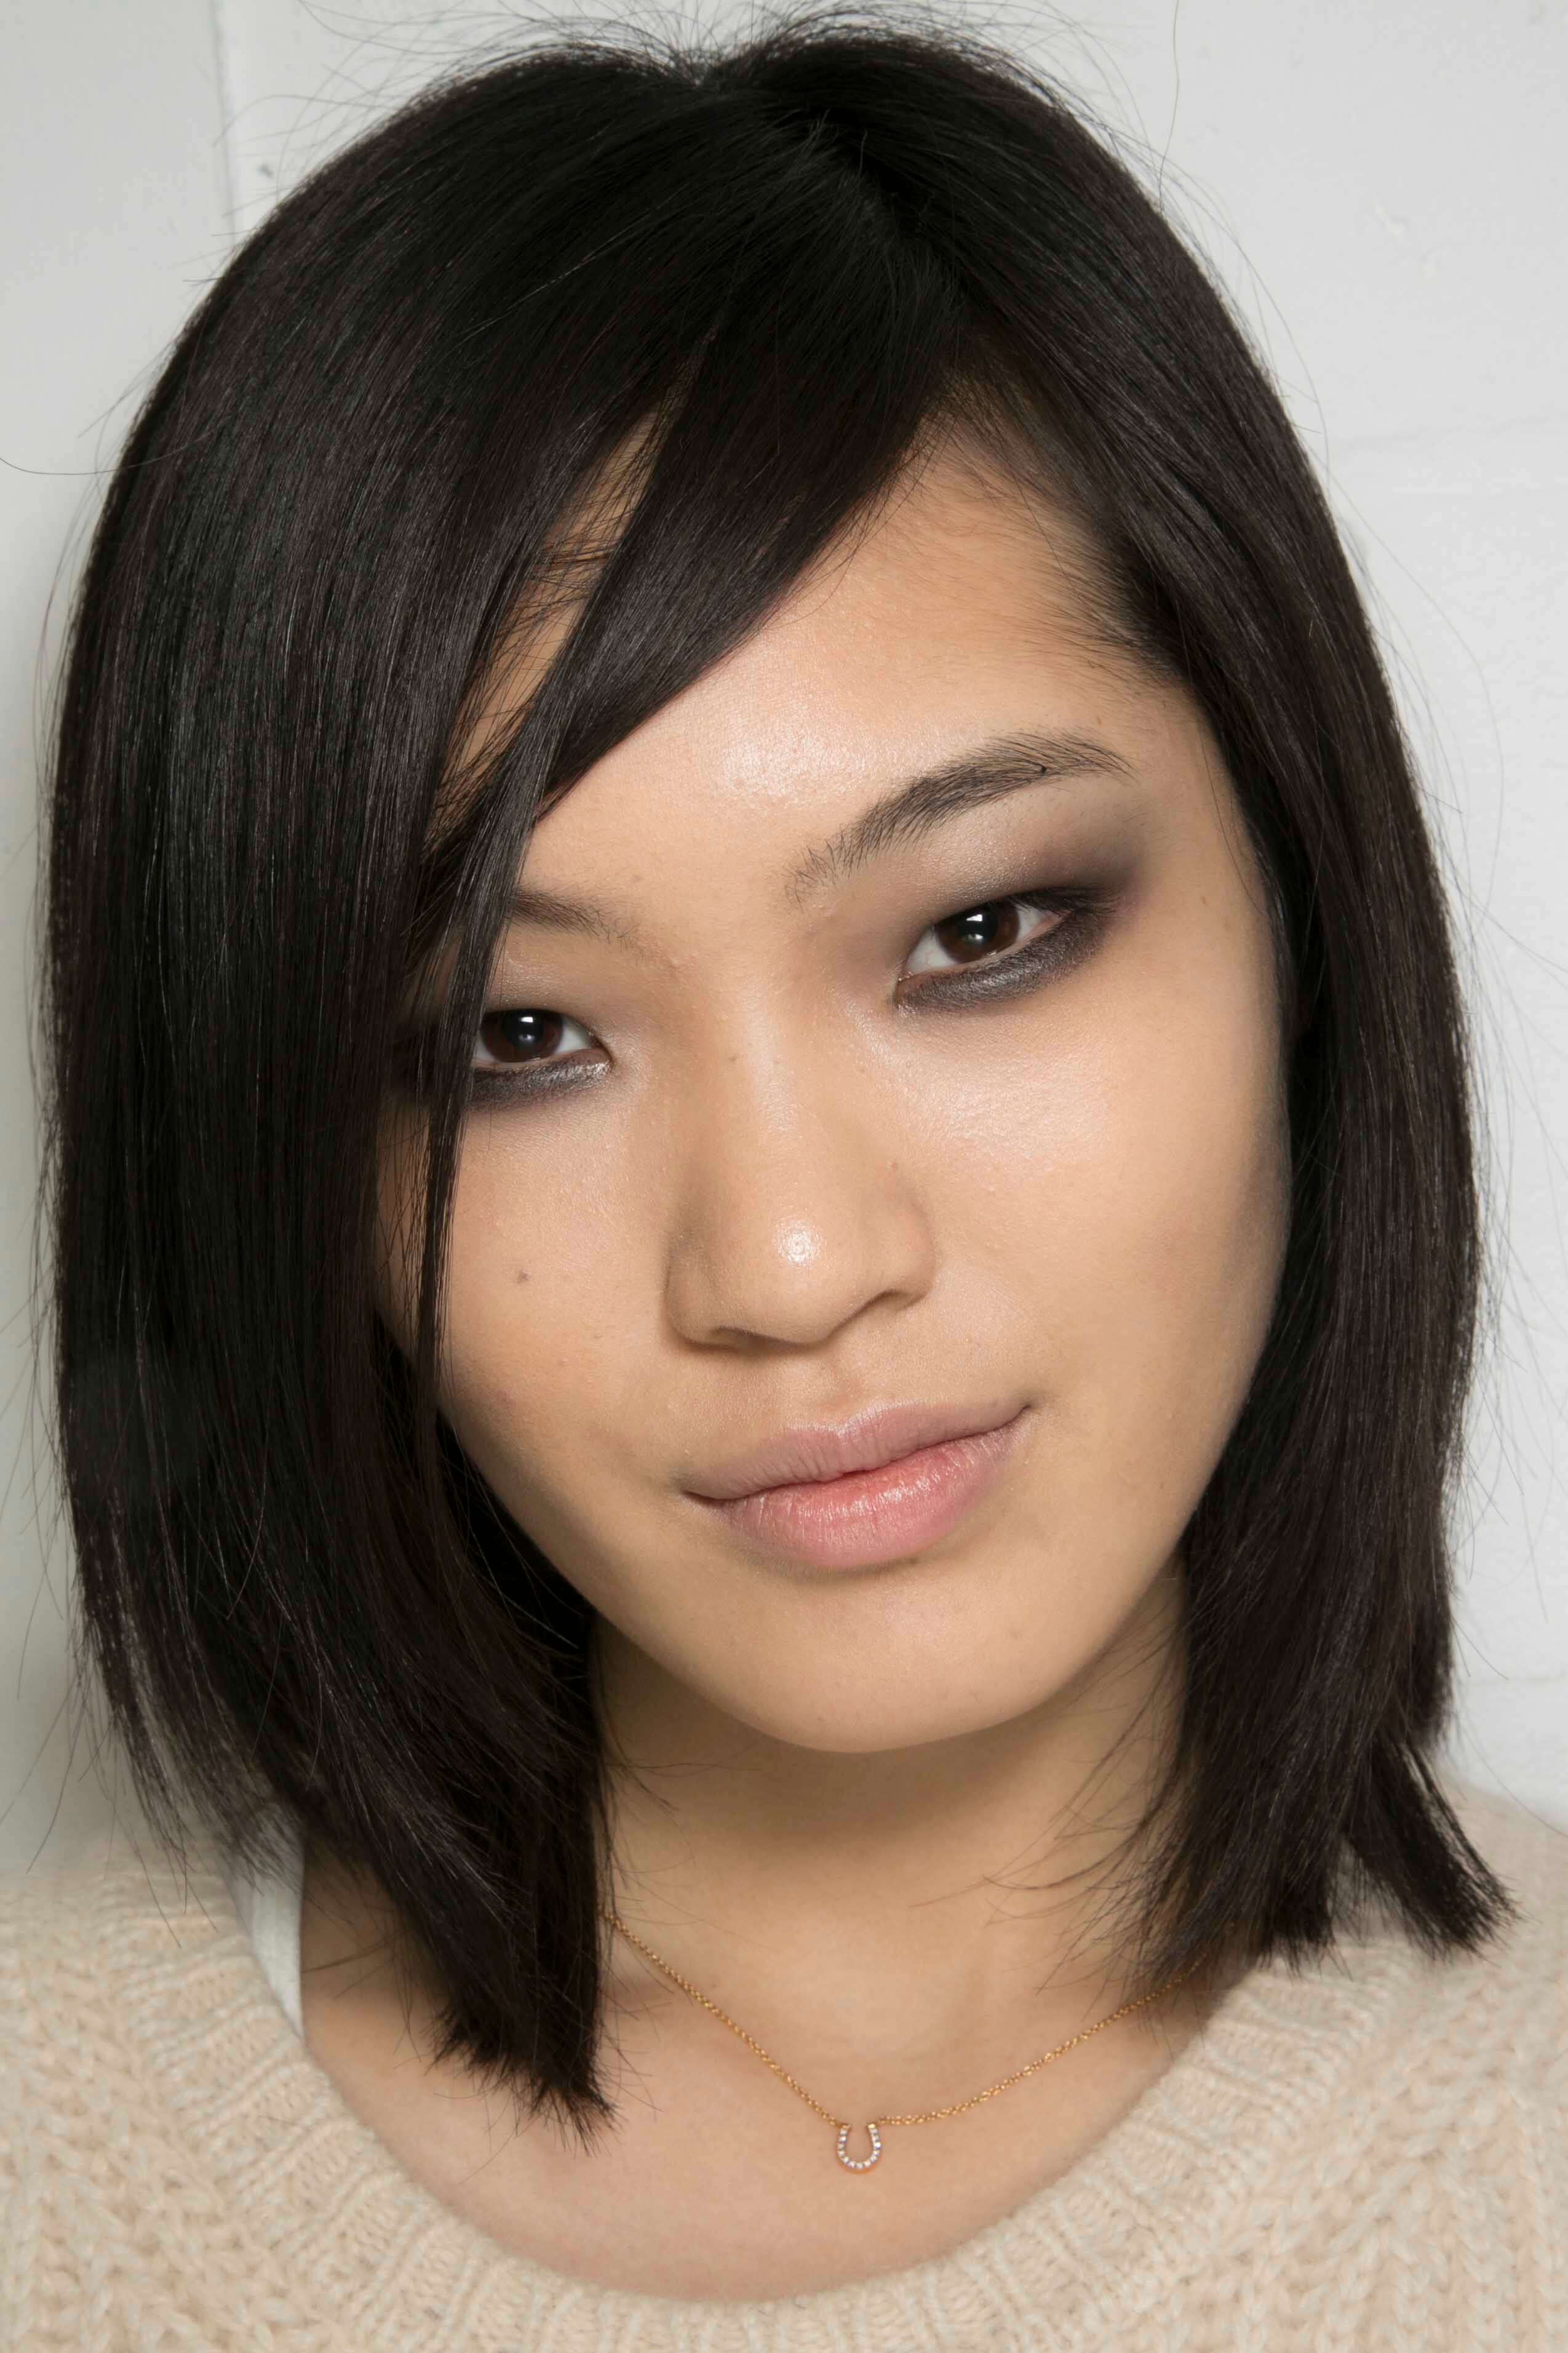
Label: Colored